Krishnopokkho (film)

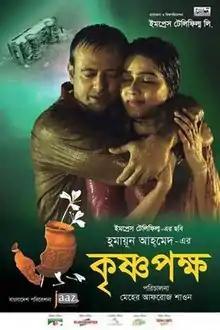
Theatrical release poster

Krishnopokkho ("The Dark Lunar Fortnight") is a 2016 Bangladeshi Bengali language romance drama film based on novel of the same name written by Humayun Ahmed. The film's adapted screenplay was written and directed by Meher Afroz Shaon and starring Riaz, Tania Ahmed, Ferdous Ahmed, Wahida Mollick Jolly and Faruque Ahmed. This was the debut film by the director. The storyline revolves around two star-crossed lovers who are not destined to be together.